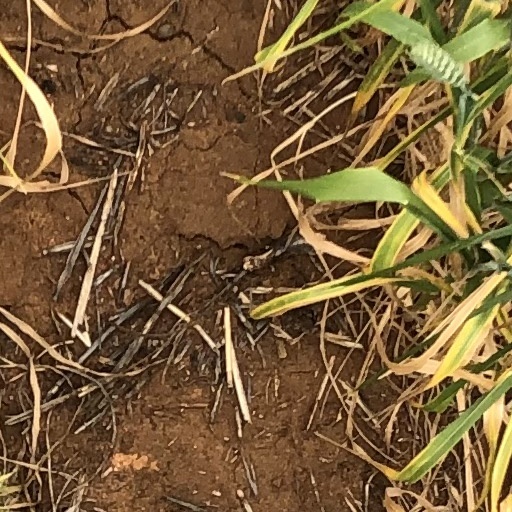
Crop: wheat